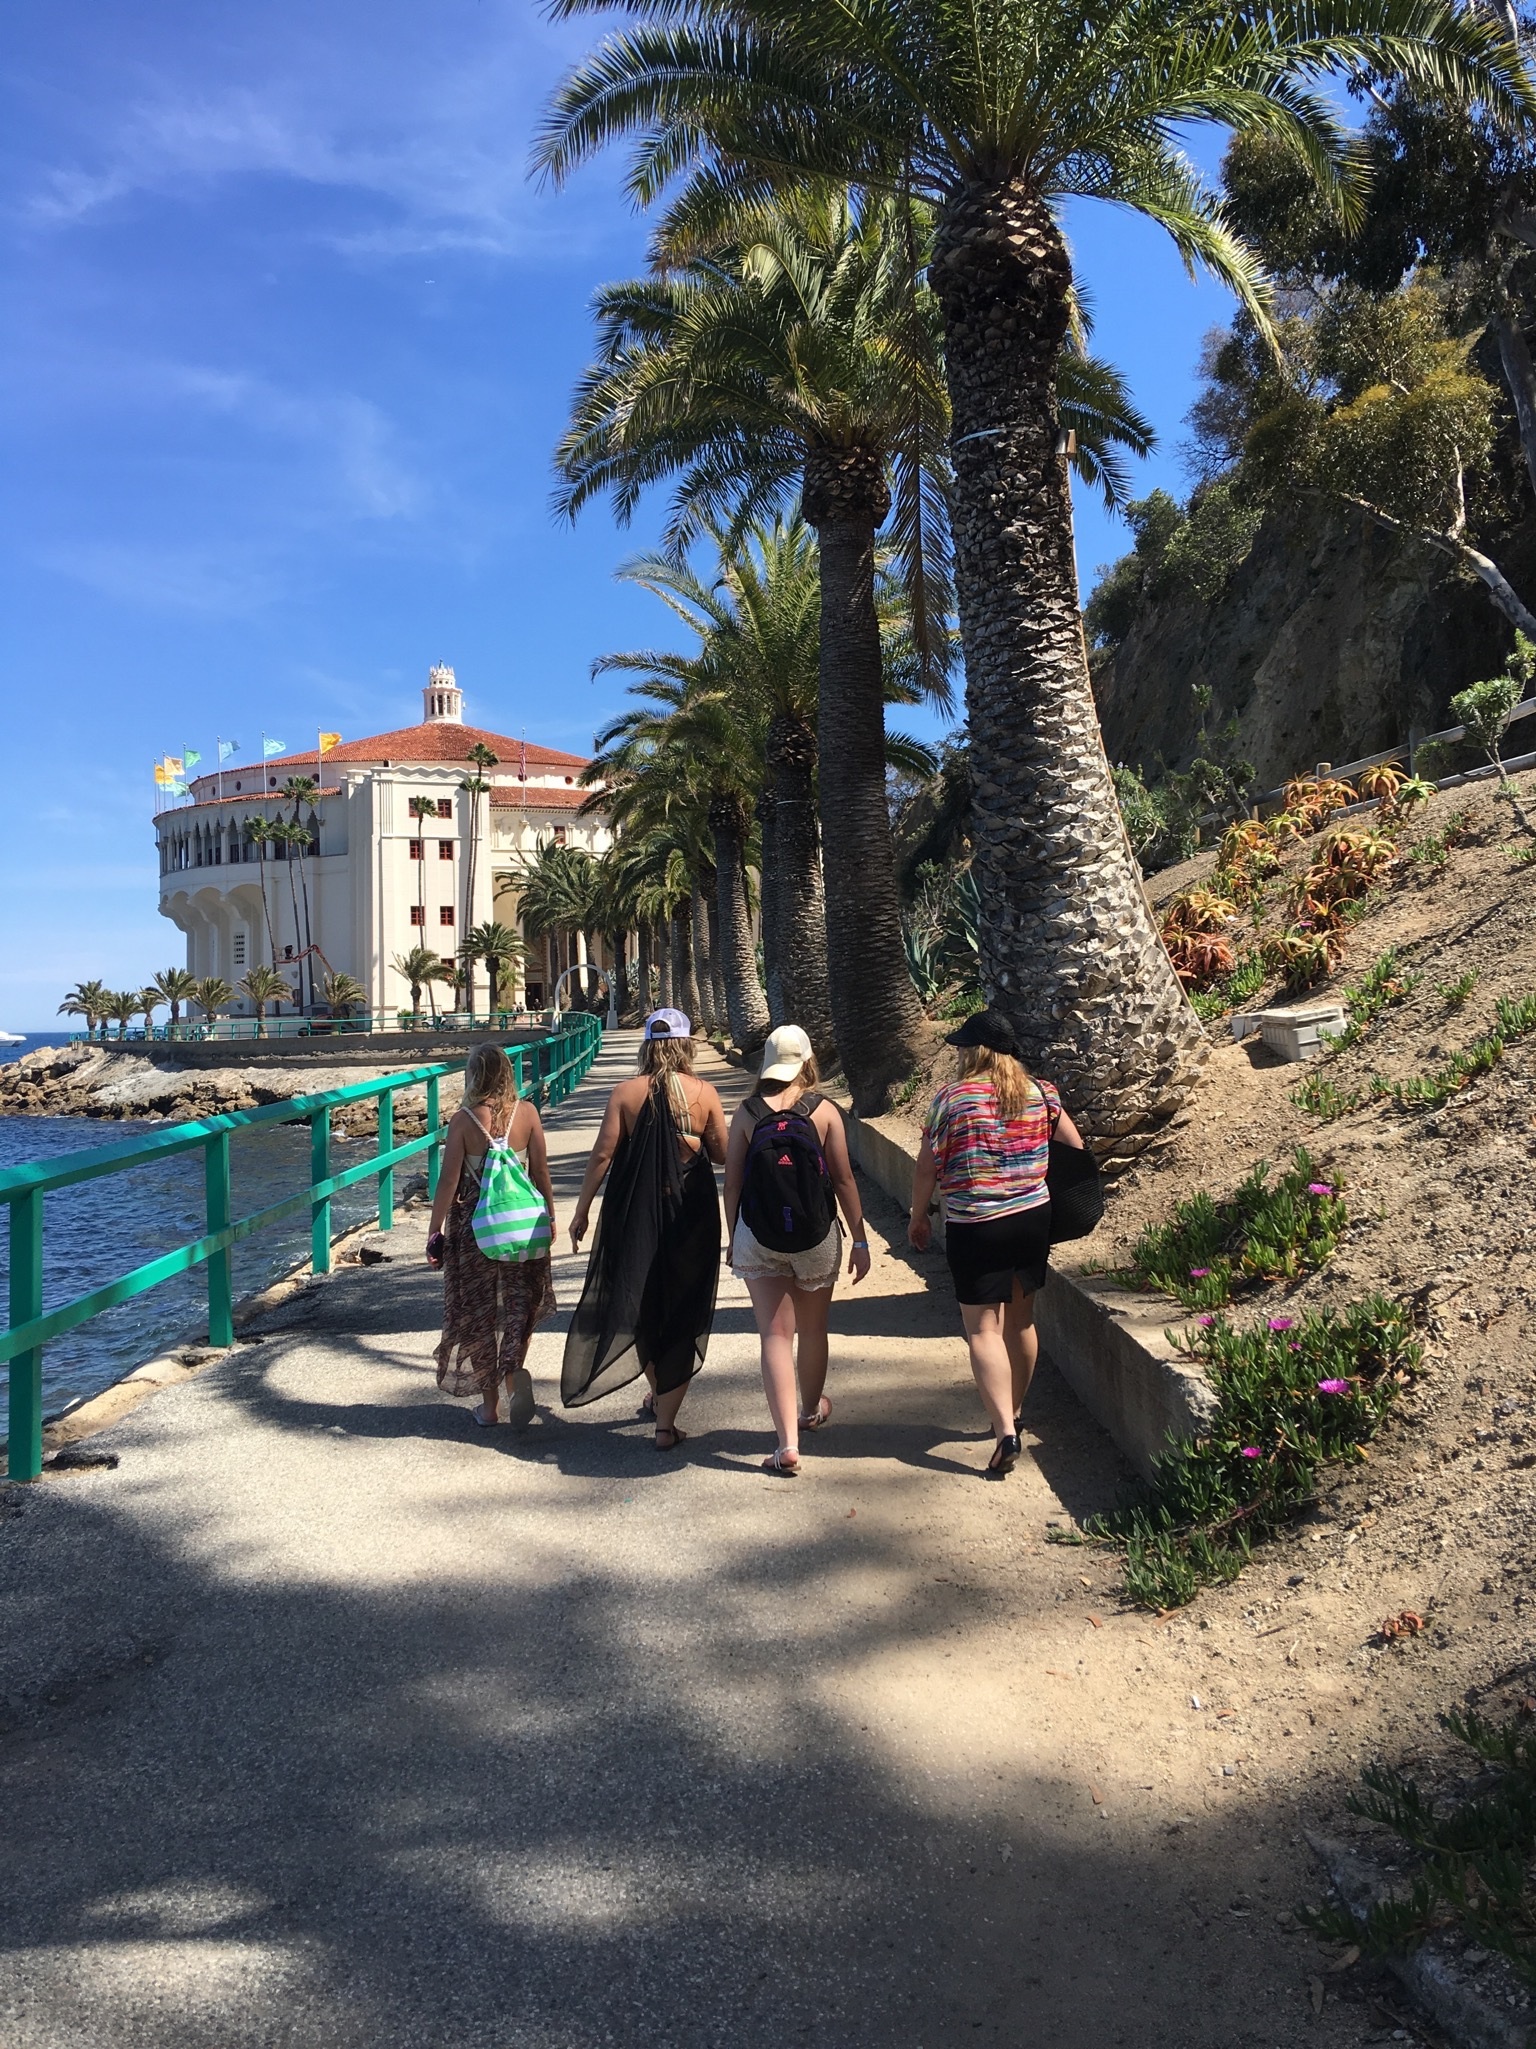
tree, walkway, vacation, park, tourism, arecales